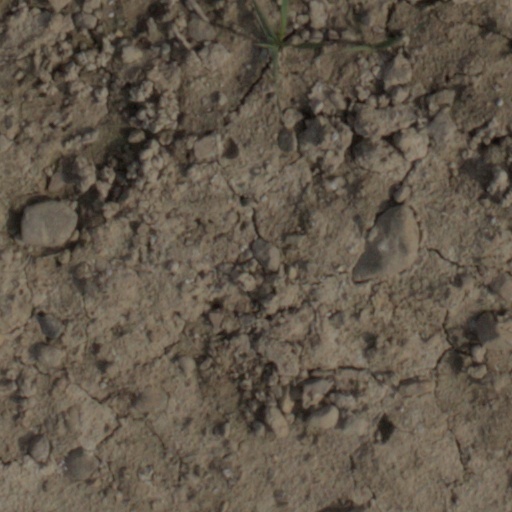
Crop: wheat